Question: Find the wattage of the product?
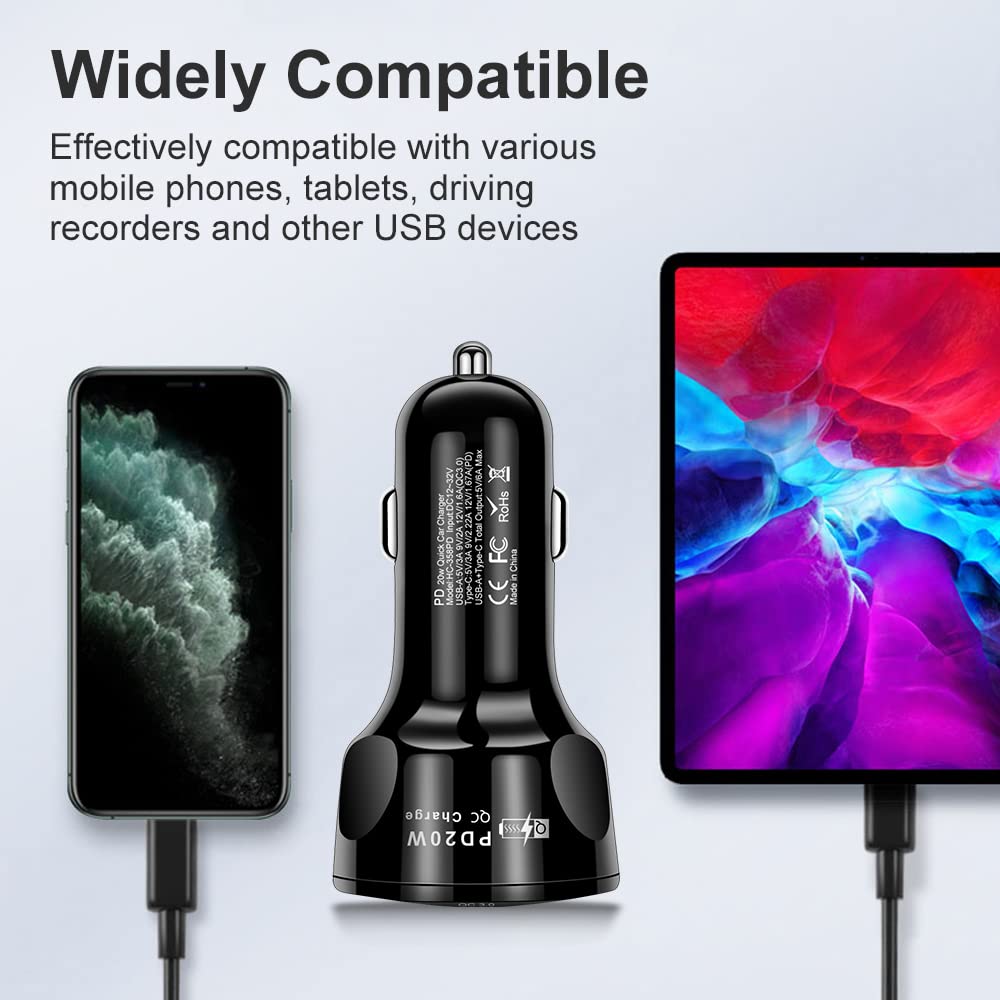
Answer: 20.0 watt